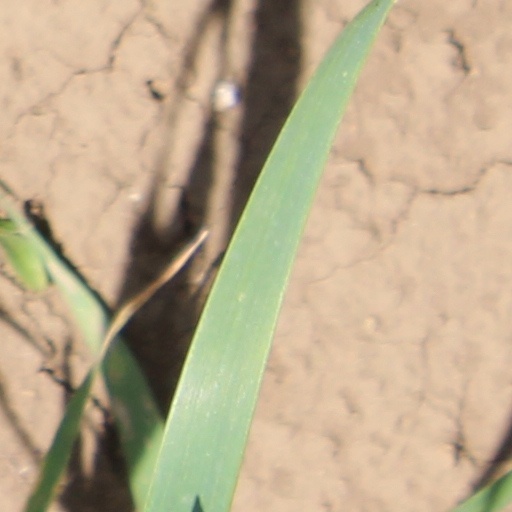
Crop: wheat